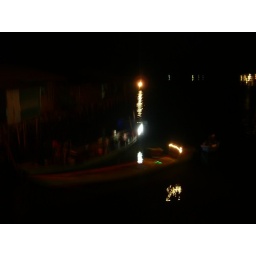
Fishing boats at night, taken from the bridge in Koh Kong.